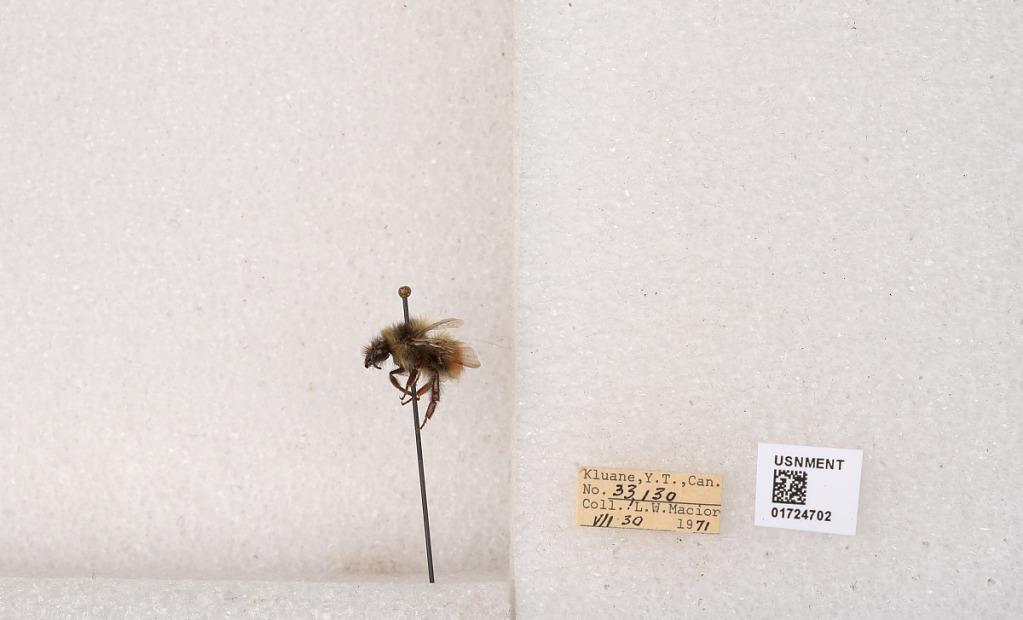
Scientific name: Bombus (Pyrobombus) sylvicola Kirby
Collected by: L. Macior
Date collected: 1971-7-30
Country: Canada
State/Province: Yukon Teritory
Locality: Kluane National Park and Reserve
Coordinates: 60.7493, -139.504